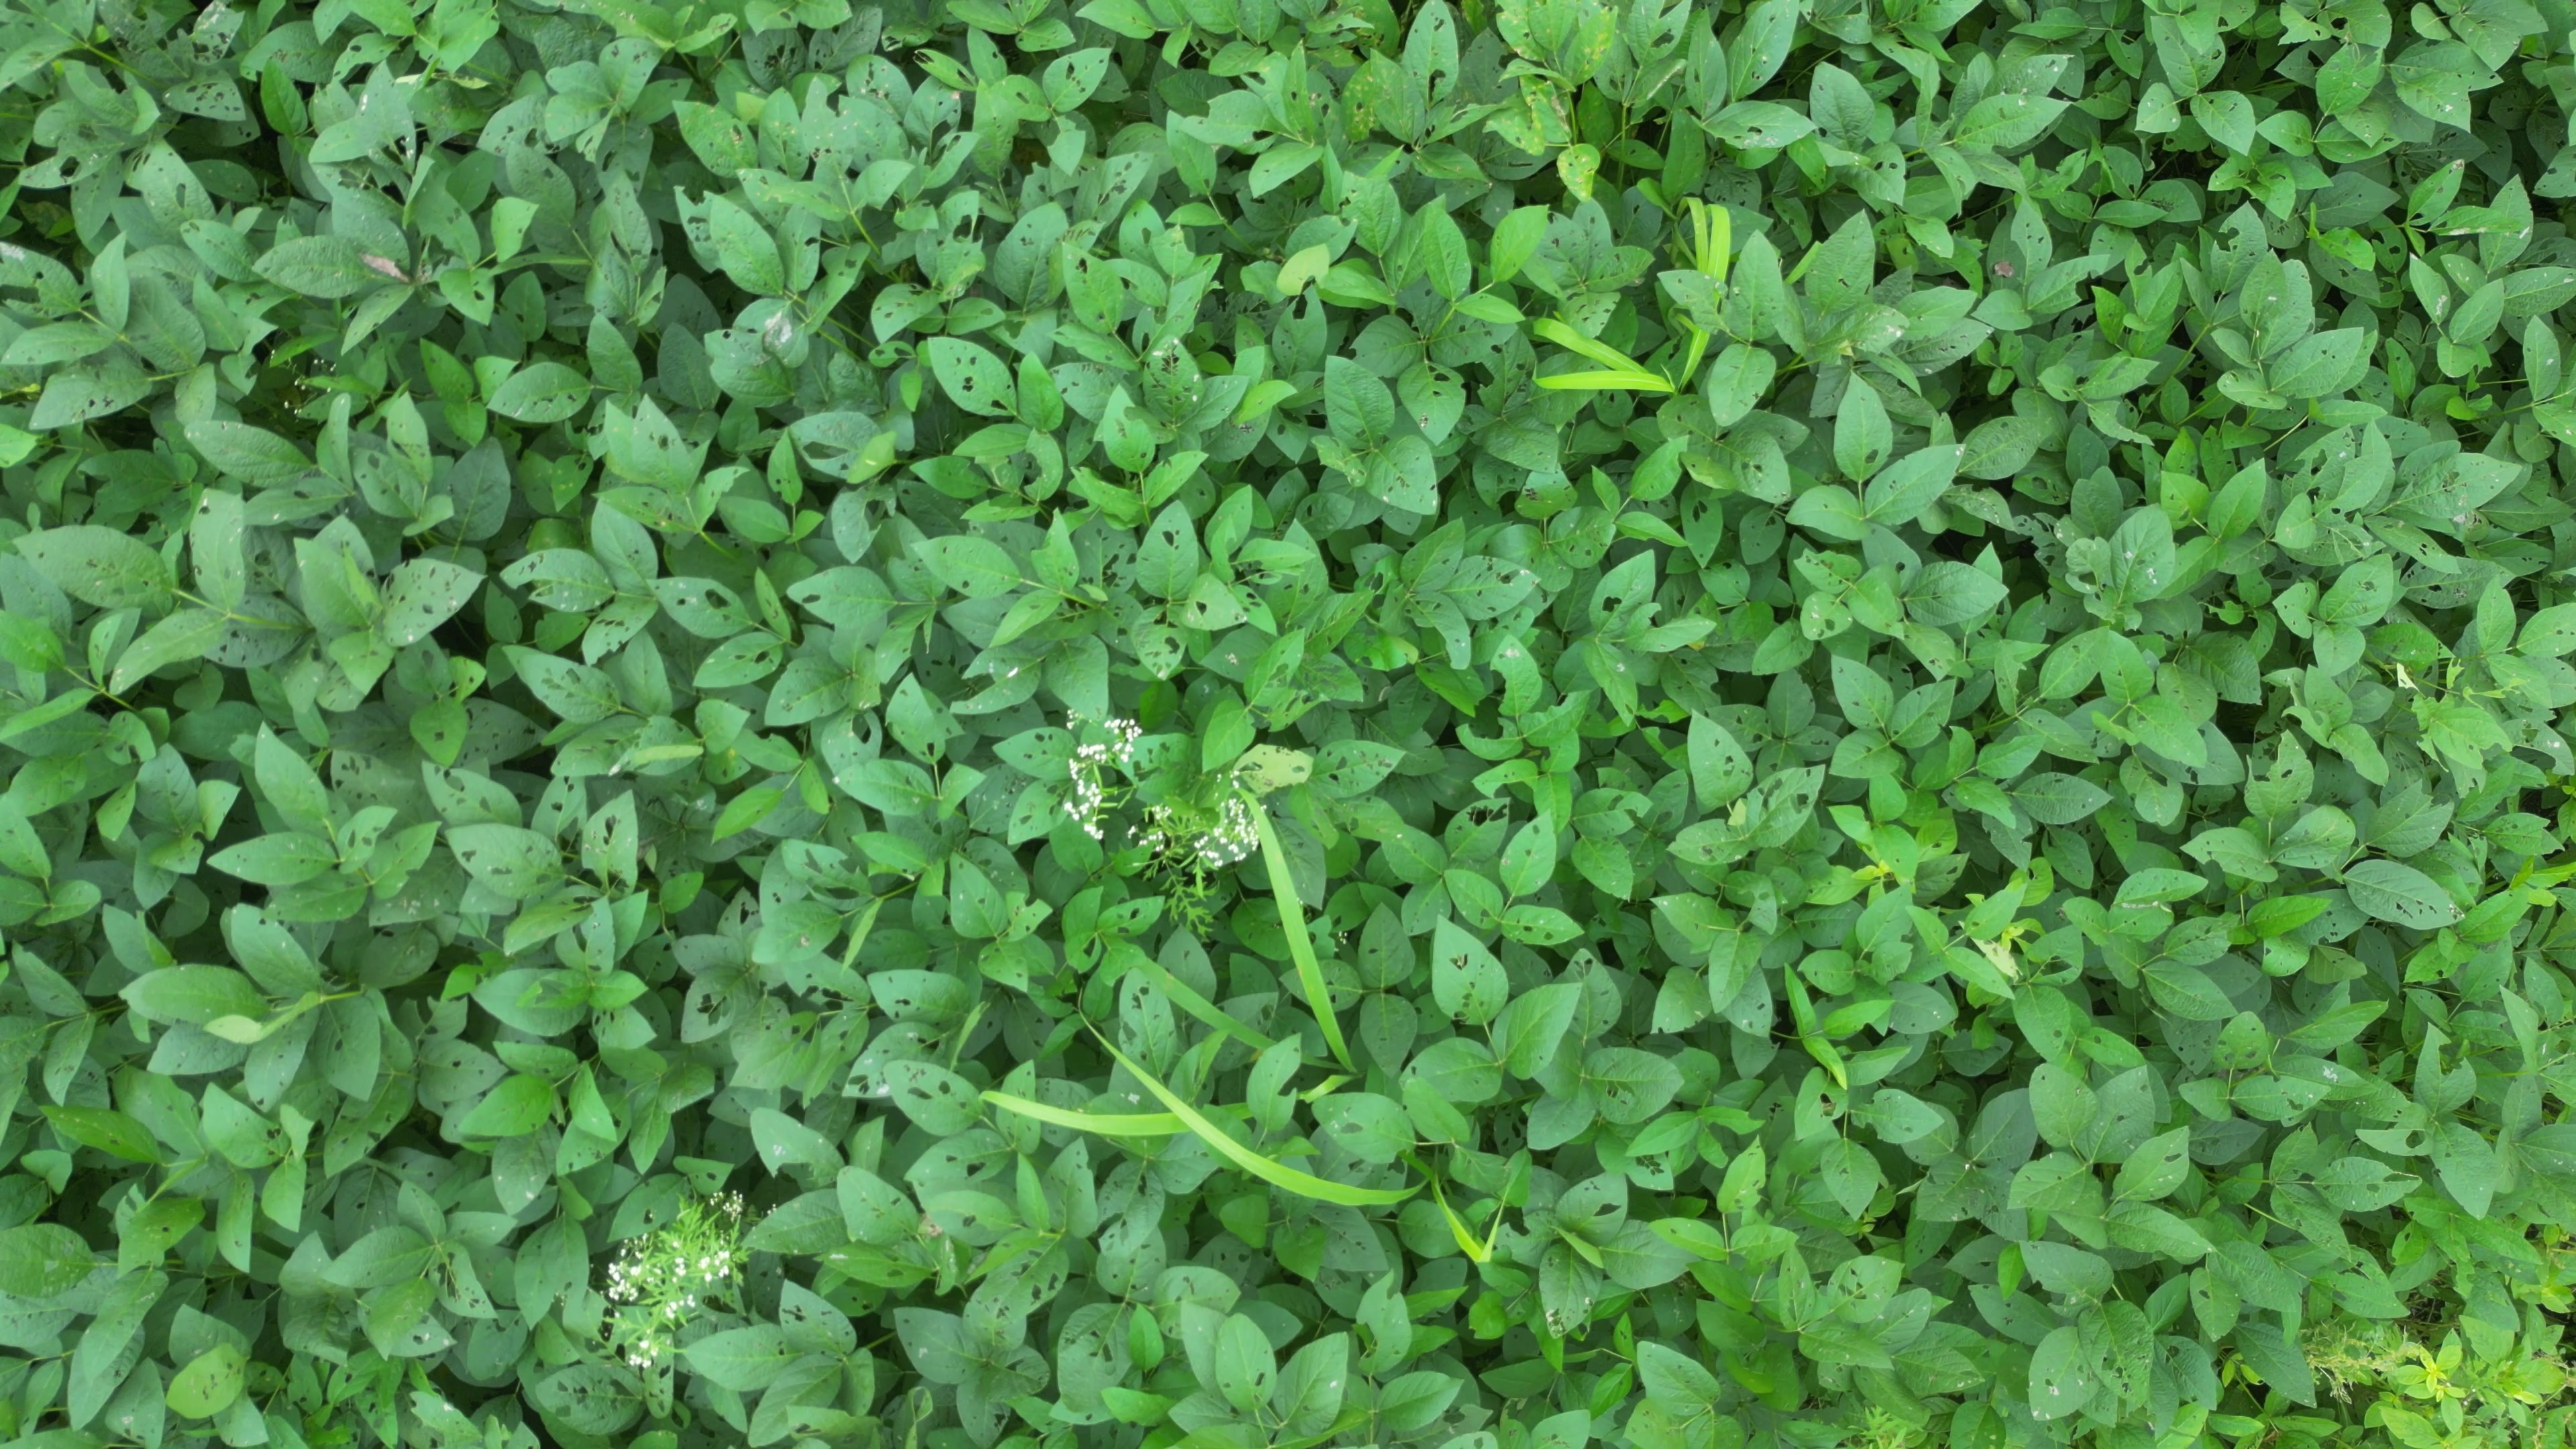
Label: Semilooper_Pest